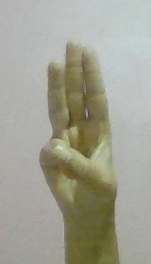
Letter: thaa